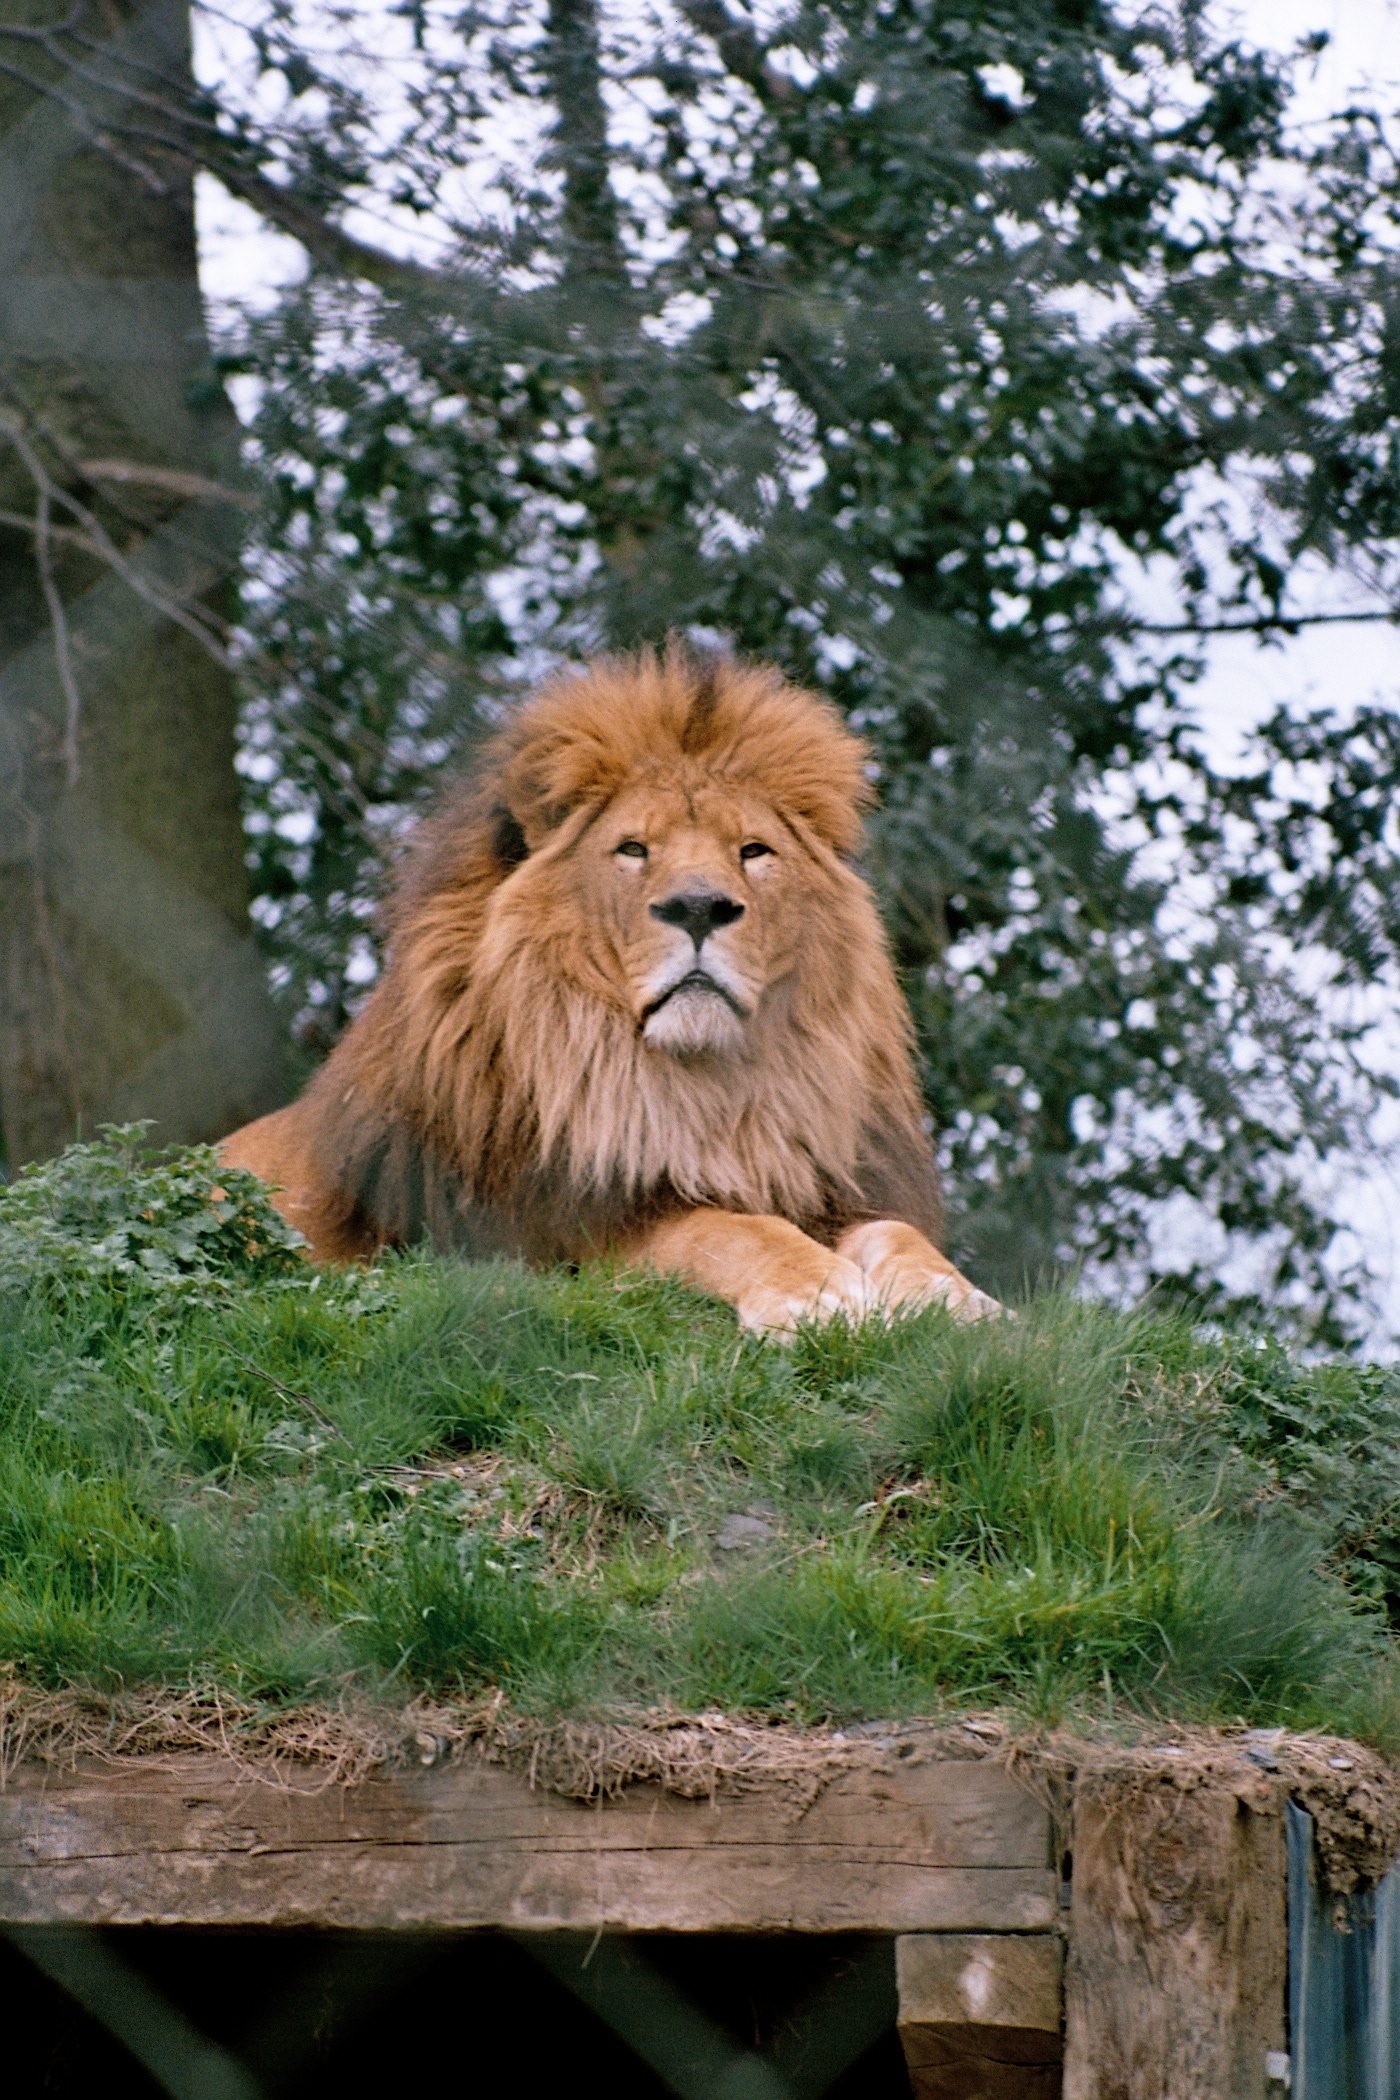
animal, wildlife, zoo, mammal, mane, fauna, lion, king, head, carnivore, big cats, cat like mammal, dog breed group